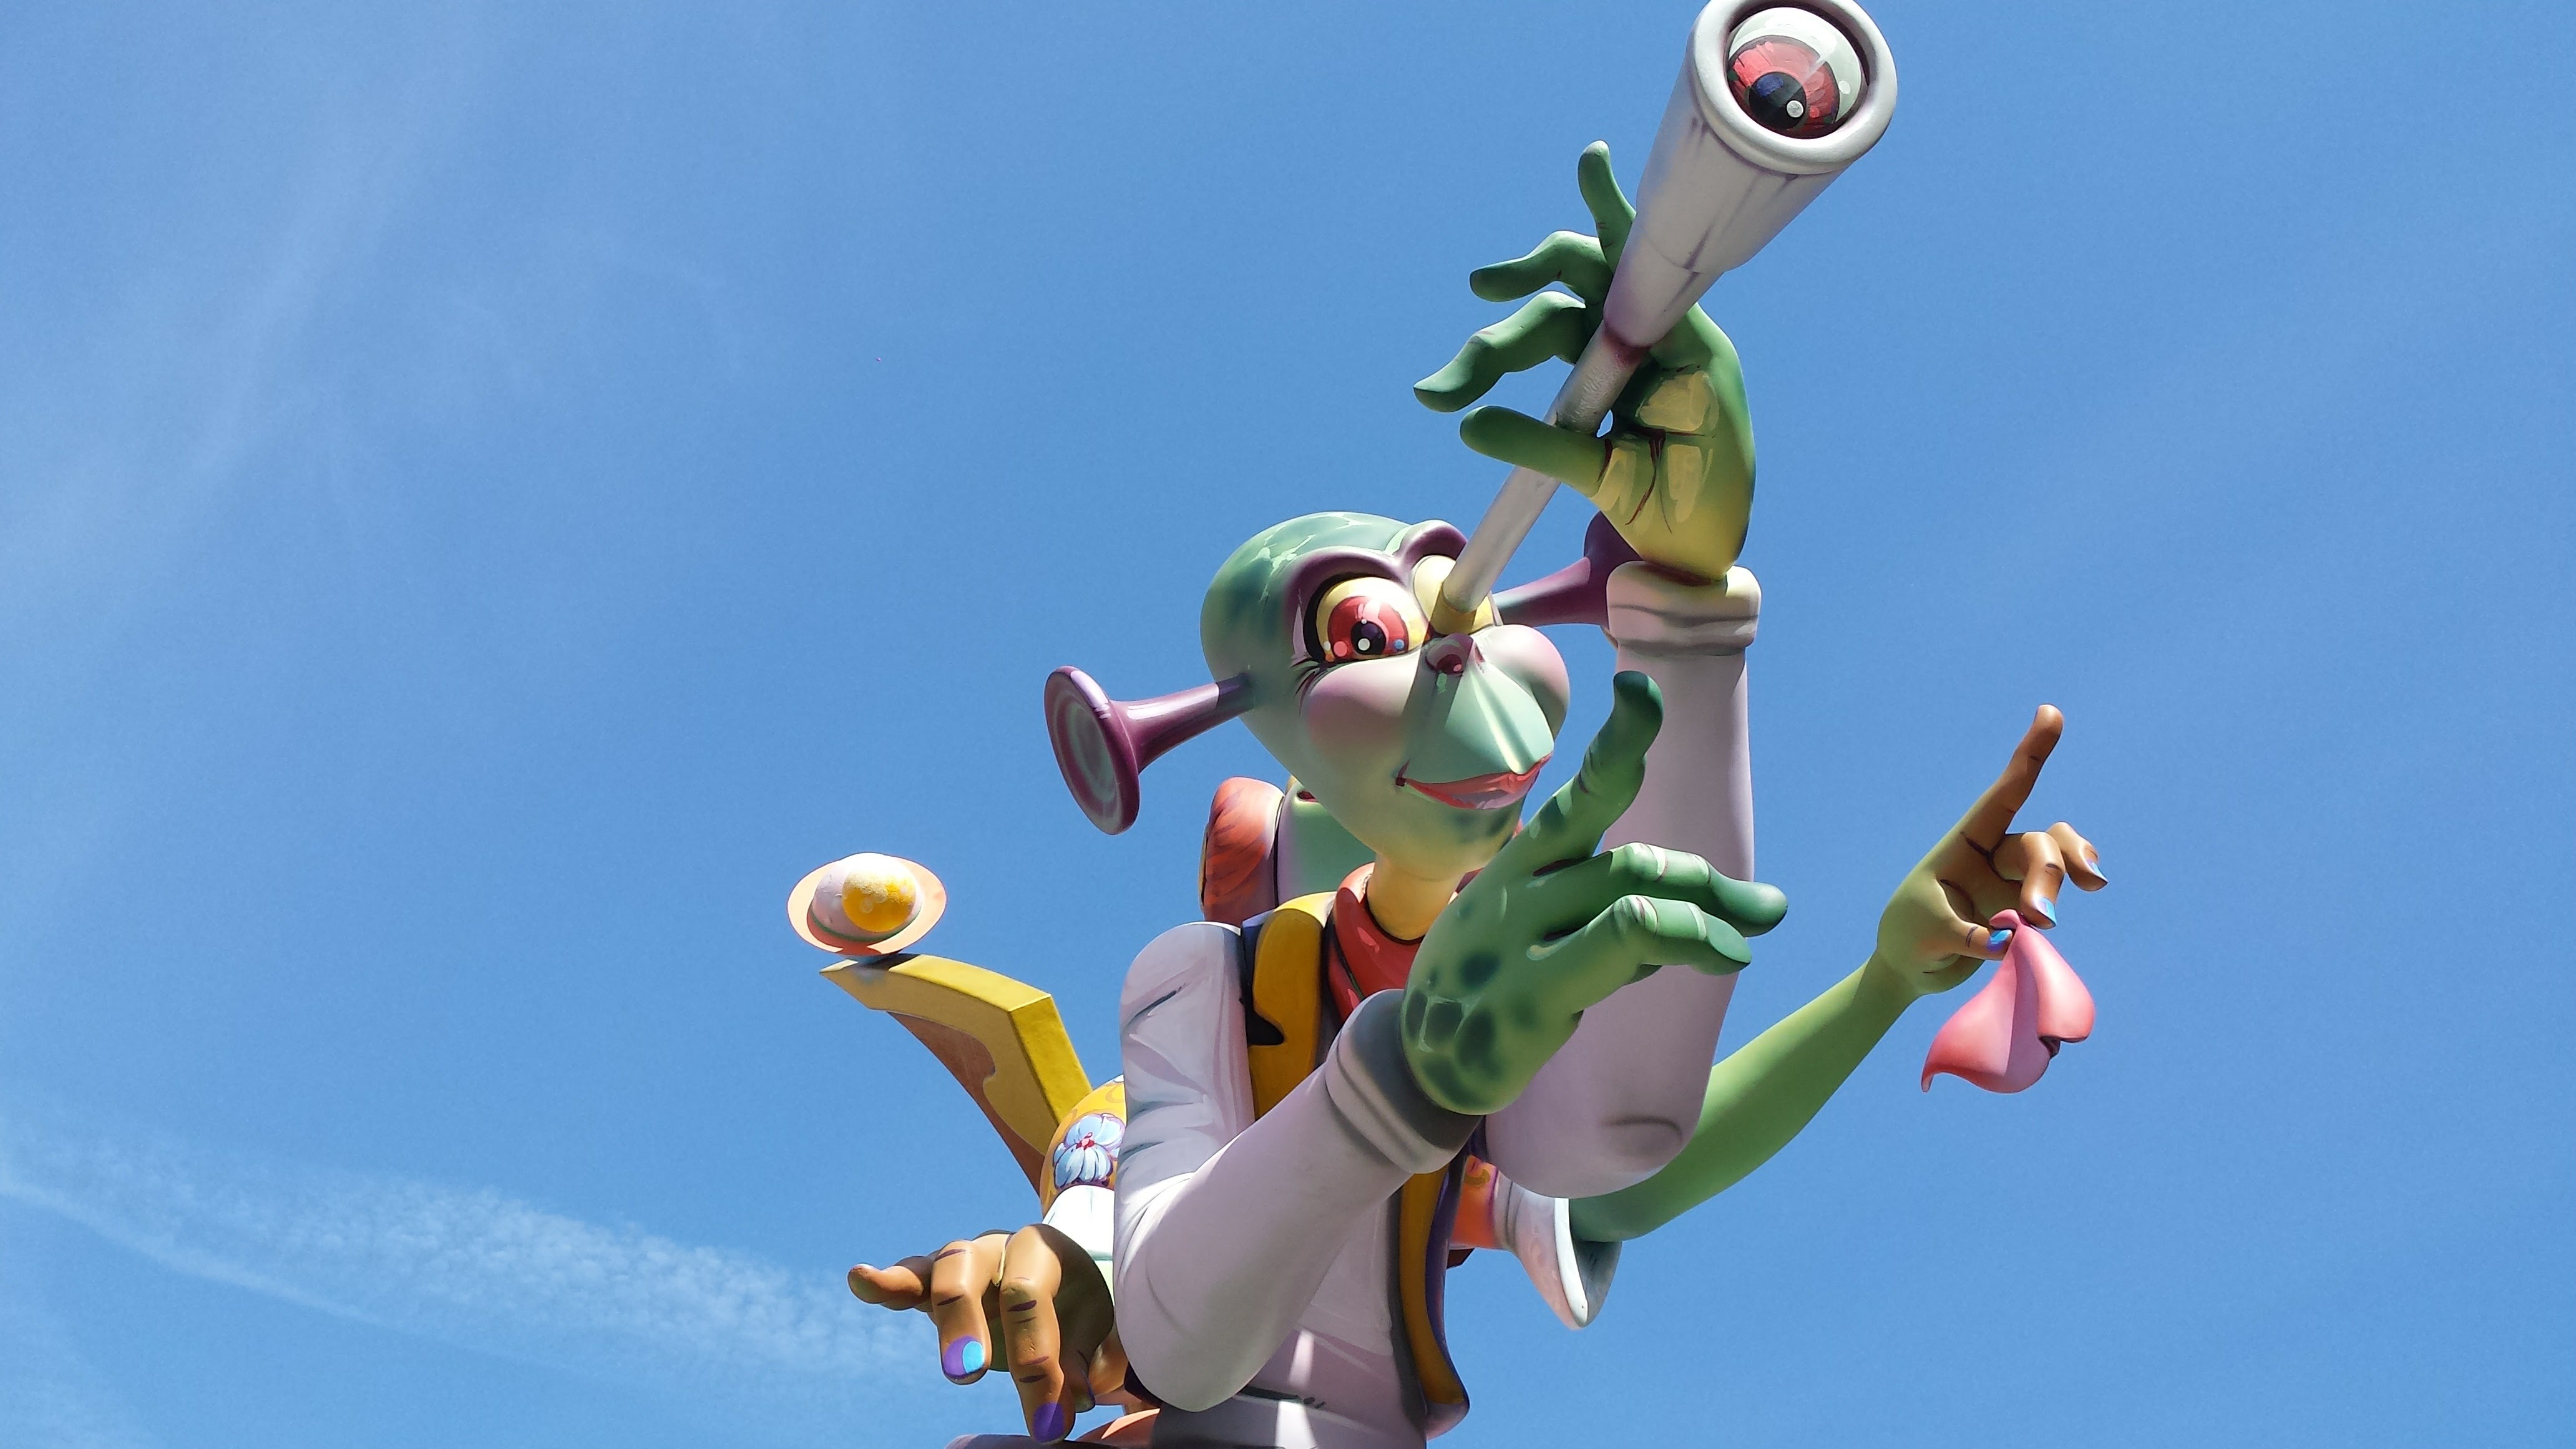
amusement park, park, extreme sport, toy, spain, party, dolls, benidorm, screenshot, parachuting, fallas, atmosphere of earth